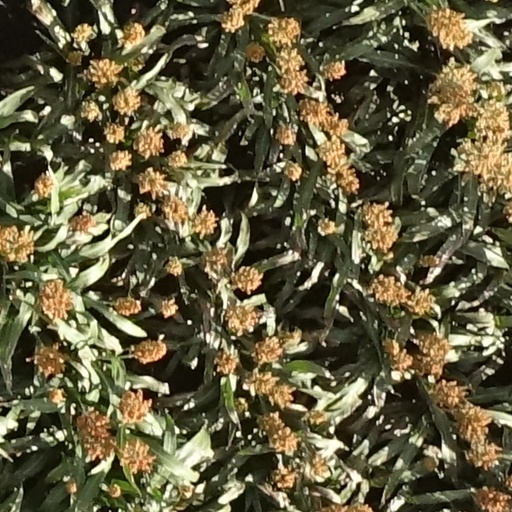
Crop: sorghum